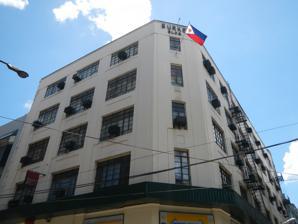
Building: Burke Building (Manila)
Country: Philippines
Year built: 1739
Historic Building in Manila, Philippines Burke Building The facade of Burke Building along Escolta Street General information Status Completed Address Escolta Street Town or city Binondo, Manila Country Philippines Coordinates 14°35′55″N 120°58′45″E / 14.598512°N 120.979083°E / 14.598512; 120.979083 Named for William J. Burke Completed 1919 Burke Building is a historic building along Escolta corner Burke, Binondo , Manila , Philippines. First built in 1919, it survived World War II and has gone major remodeling since. Named after cardiologist William J. Burke, the building is also known as the location of the first elevator in Manila. References